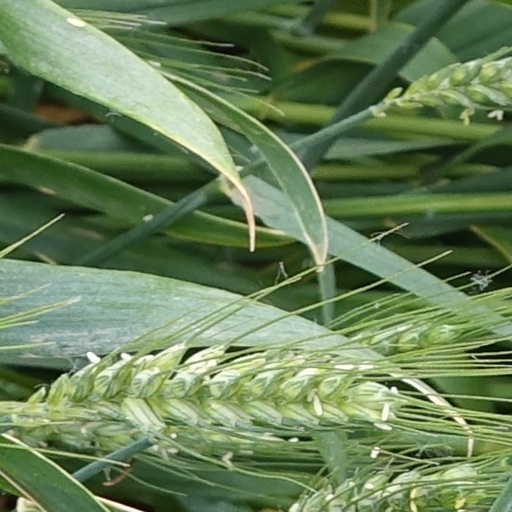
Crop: wheat